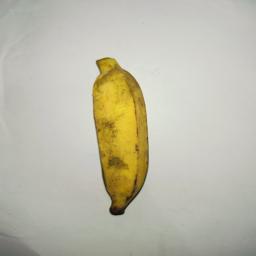
Banana variety: Bangla Kola